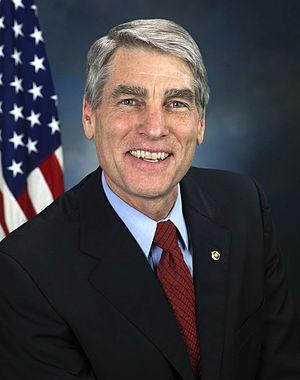
Mark Emery Udall, né le 18 juillet 1950 à Tucson, est un homme politique américain, membre du Parti démocrate, notamment sénateur du Colorado au Congrès des États-Unis de 2009 à 2015.
Moderate Dems Working Group est un caucus du Sénat des États-Unis qui regroupe des sénateurs démocrates modérés. Le but du groupe est de travailler avec la majorité démocrate du Sénat et l'administration Obama « afin de trouver des solutions de bon sens à des problèmes nationaux urgents. » Les membres du groupe se sont « engagés à poursuivre une politique pragmatique, de maintenir des politiques fiscalement durables à travers divers sujets, tels que la réduction du déficit public, la réforme de la santé, la crise des subprimes, la réforme de l'éducation, la politique énergétique ou encore le changement climatique. »